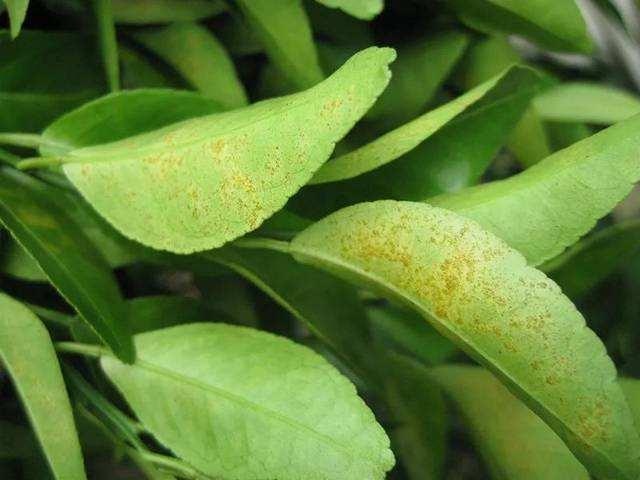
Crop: unknown
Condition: citrus_canker